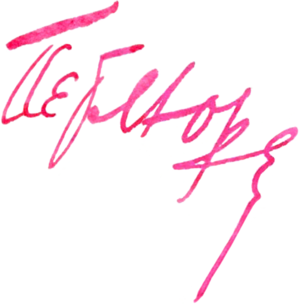
Symon Petlioura est un homme d'État et journaliste ukrainien né à Poltava le 22 mai 1879 et mort assassiné à Paris le 25 mai 1926. Il fut l'un des personnages les plus importants du mouvement national, le Commandant suprême de l'Armée et le troisième président de la République populaire ukrainienne.